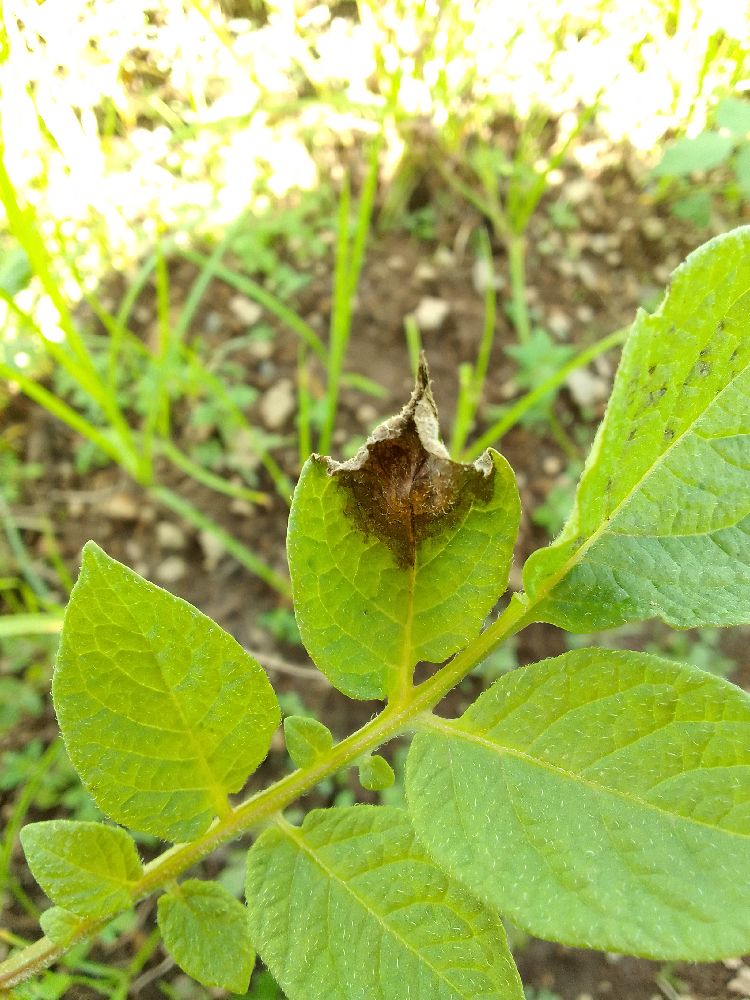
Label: Late blight